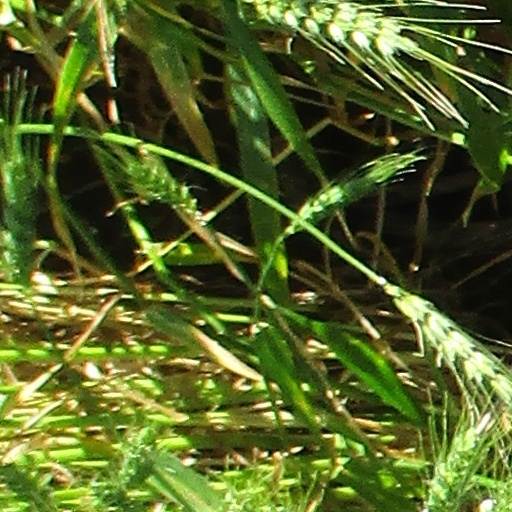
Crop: wheat